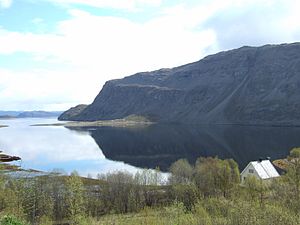
Kåfjorden (Alta)
Kåfjorden
Kåfjorden
Kåfjorden er den inderste fjordarmen af Altafjorden i Alta kommune i Troms og Finnmark fylke i Nordnorge. Kåfjorden går omkring syv kilometer i sydvestlig retning, fra indløbet mellem Auskarnes i nordvest og Saltvikneet i sydøst, lige vest for byen Alta. Fjorden består af tre dele, Kåfjord til Straumen, Kåfjord til Innerstrømmen og Kåfjordbotn indenfor denne.